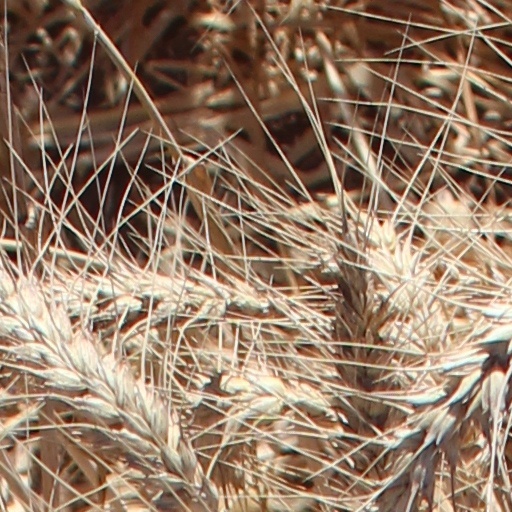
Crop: wheat